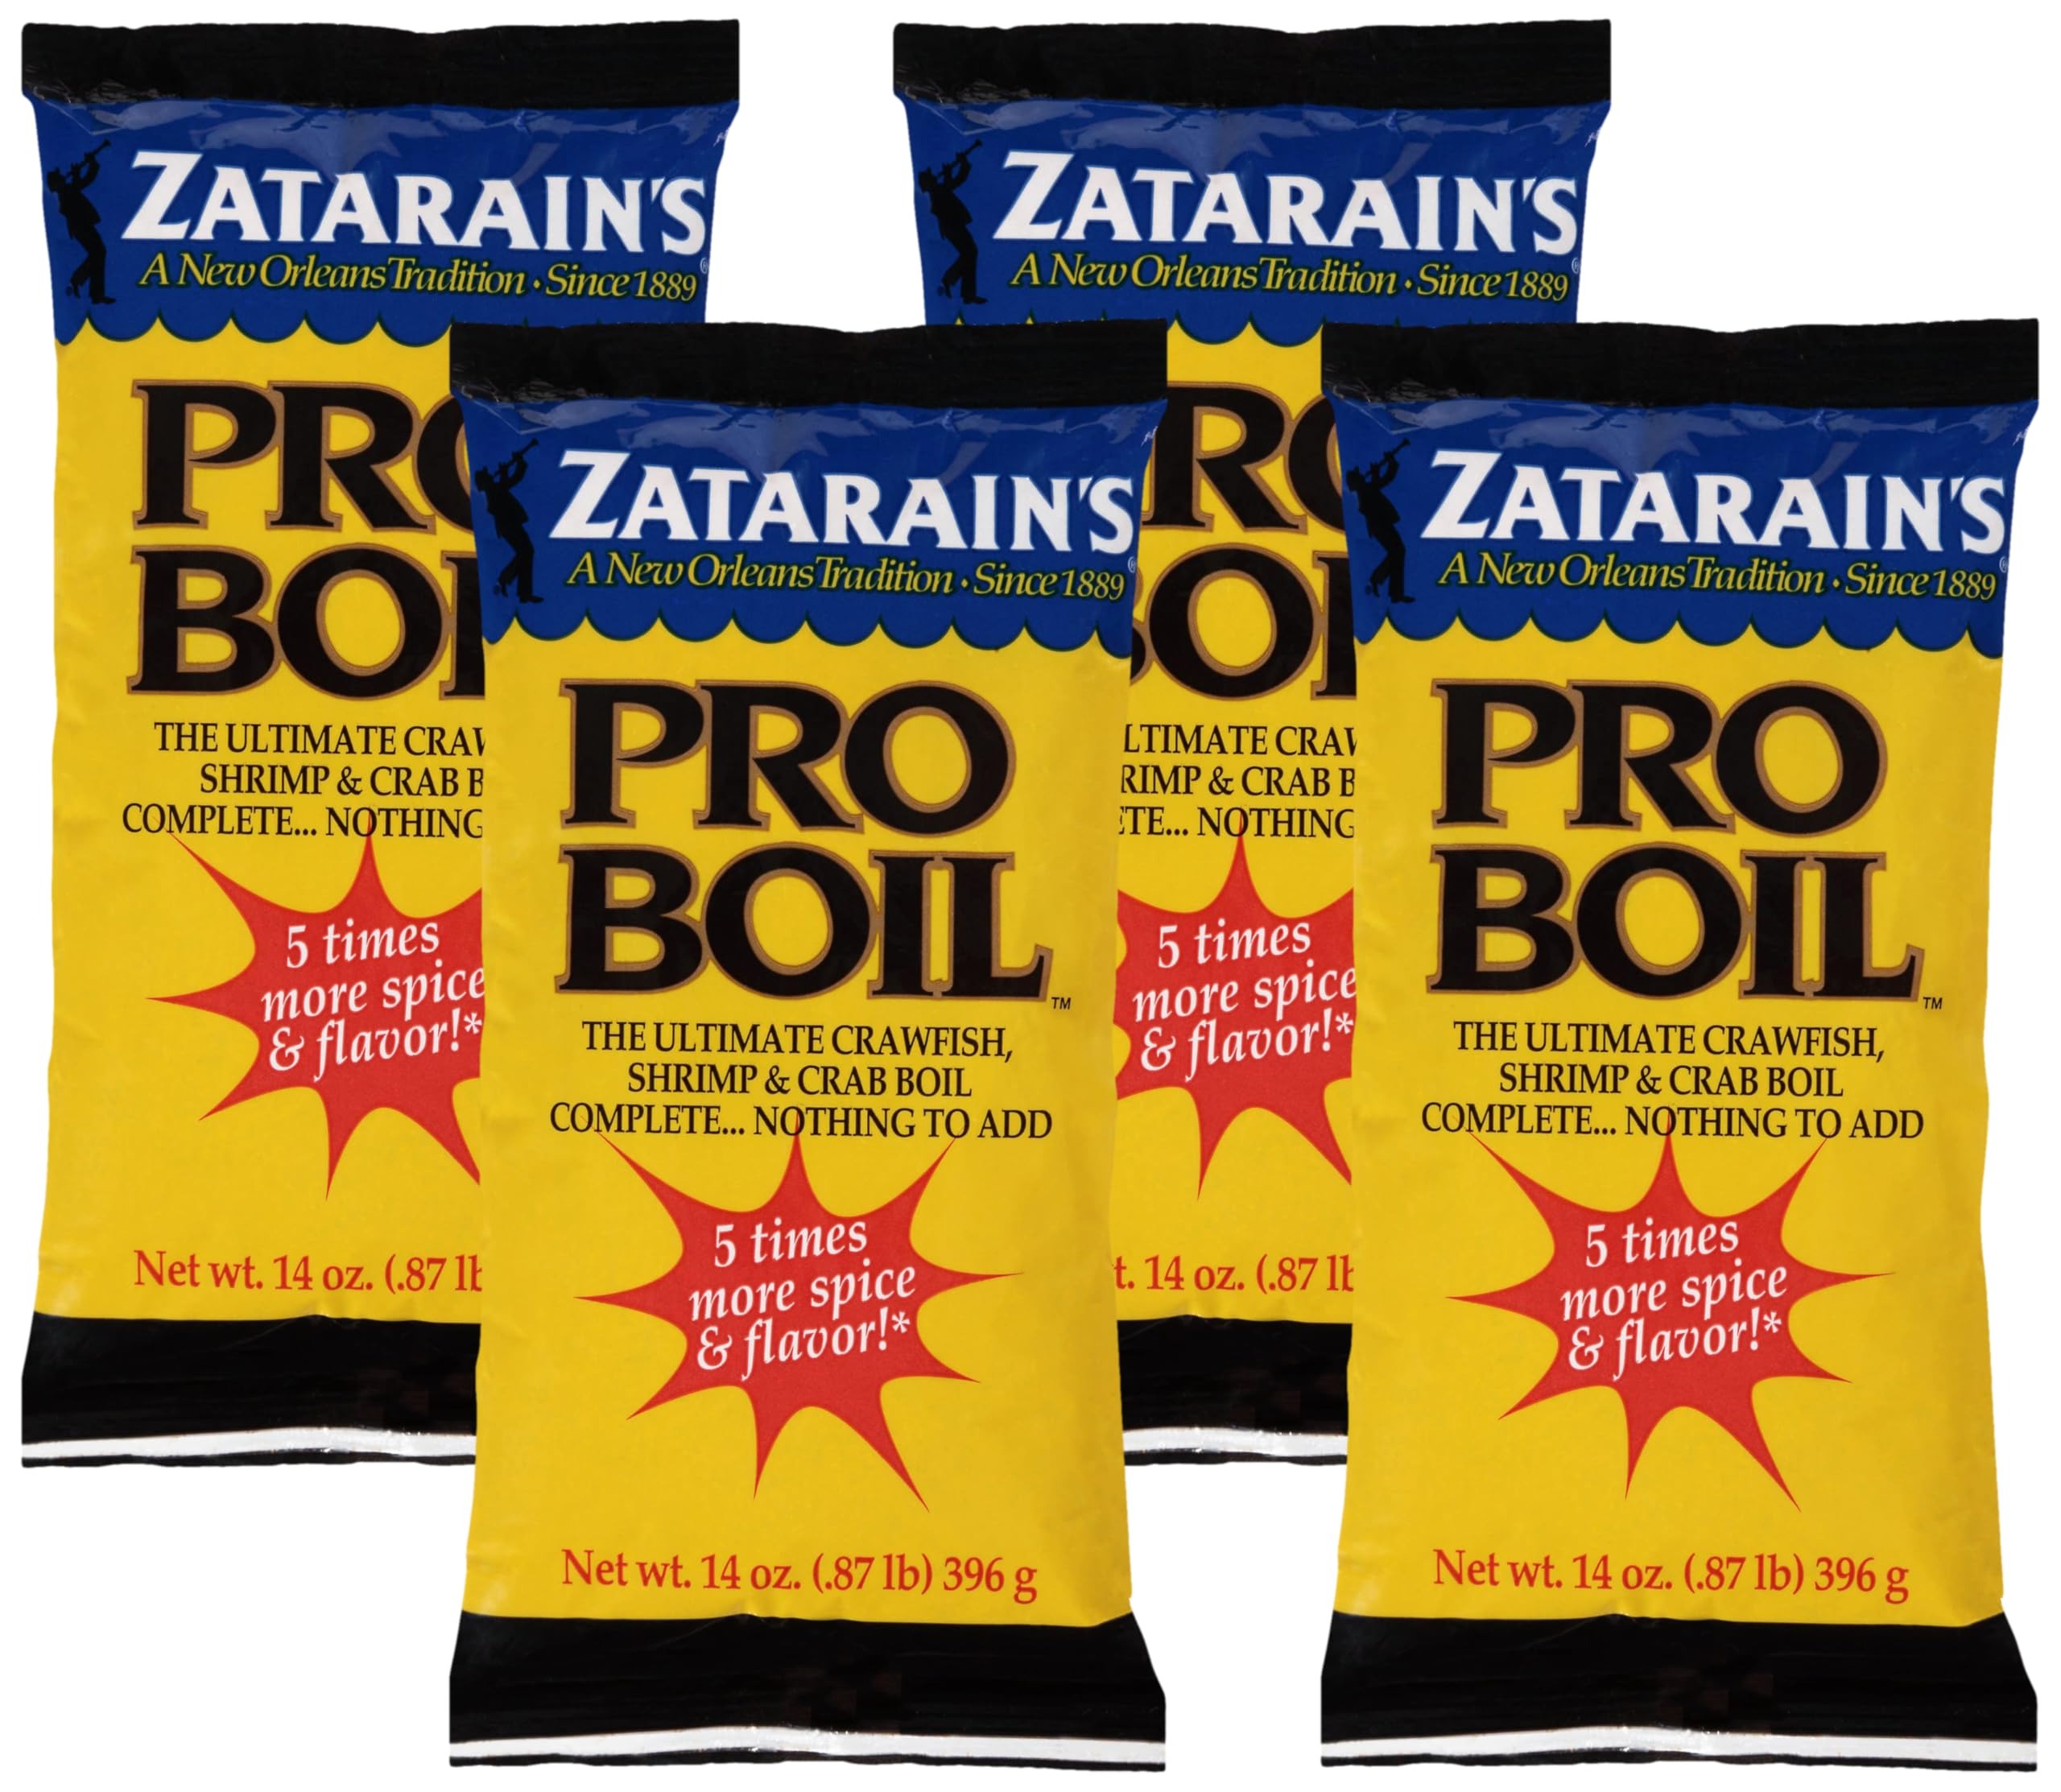
Item Name: Zatarain's Pro Boil, 14 oz (Pack of 4)
Bullet Point 1: The information below is per-pack only
Bullet Point 2: Seasoning contains paprika, garlic and lemon oil
Bullet Point 3: Convenient sack-size spice blend
Bullet Point 4: Features more spice and flavor than our regular boil bag
Bullet Point 5: Perfect for professionals or seafood aficionados
Bullet Point 6: Use to boil crawfish, shrimp and crab
Value: 56.0
Unit: Ounce

Price: 6.435